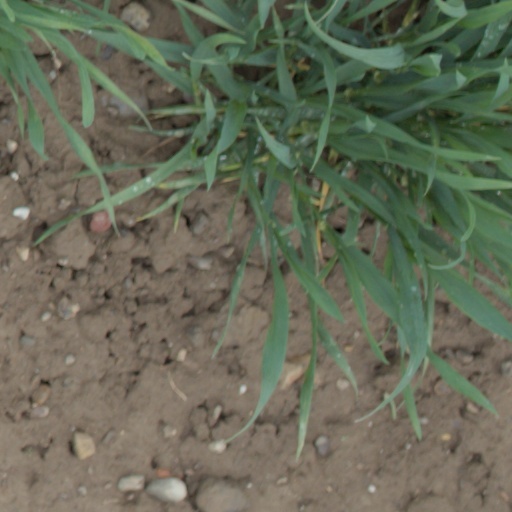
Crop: wheat